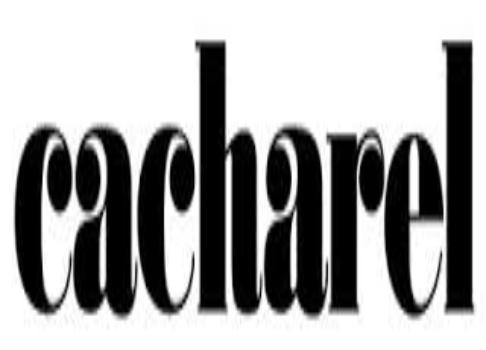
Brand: Cacharel
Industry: Clothes